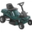
Label: lawn_mower